Vitaly Kaloyev

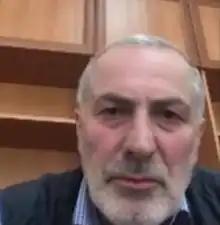
Vitaly Kaloyev in 2019

Vitaly Konstantinovich Kaloyev (born 15 January 1956) is a Russian former architect and convicted murderer who was found guilty of the premeditated killing of an air traffic controller after his family died aboard BAL Bashkirian Airlines Flight 2937, which collided with DHL International Aviation ME Flight 611 over Überlingen, Germany, on 1 July 2002.